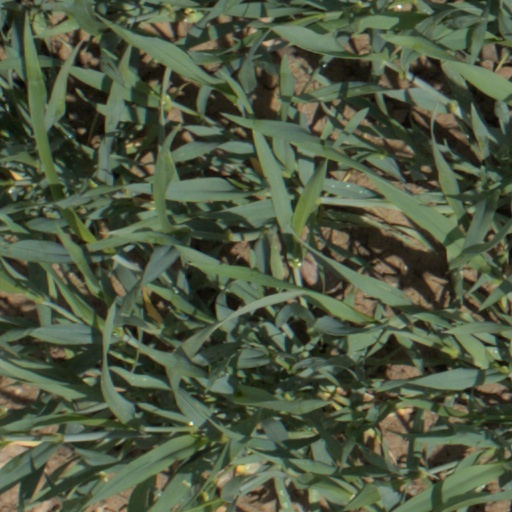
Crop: wheat